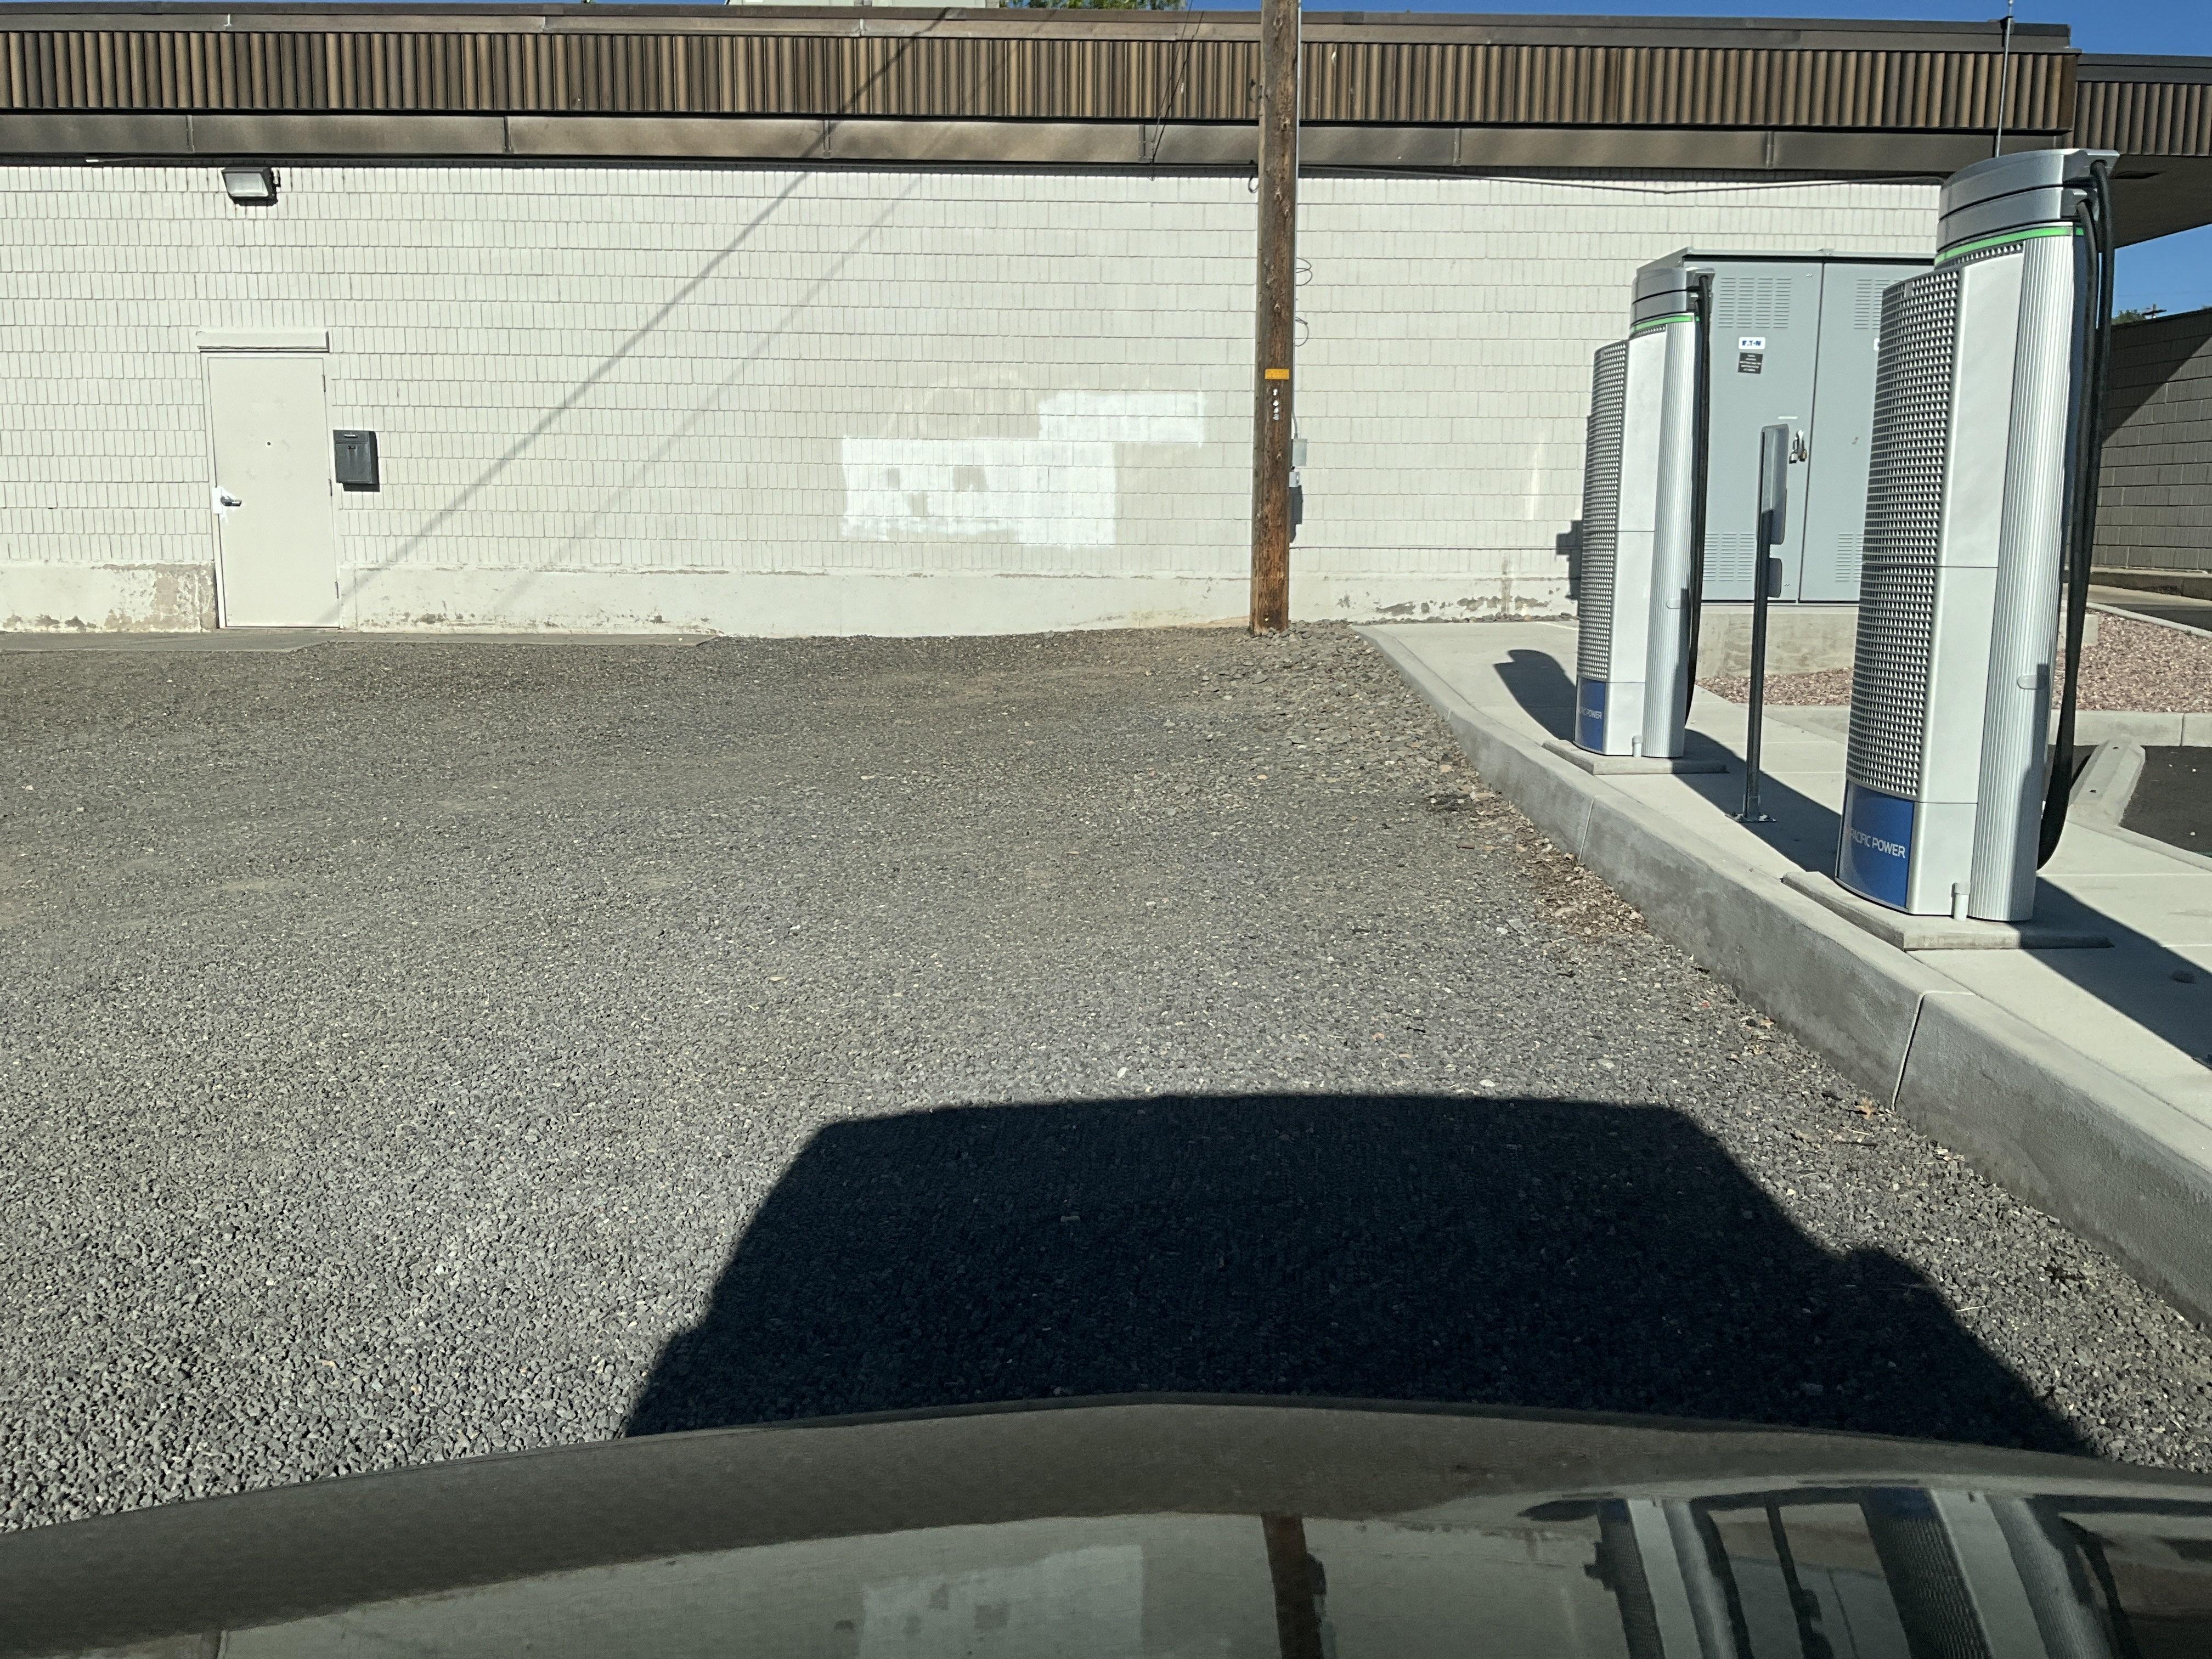
Feature: EV Charger
State: Oregon
Country: United States